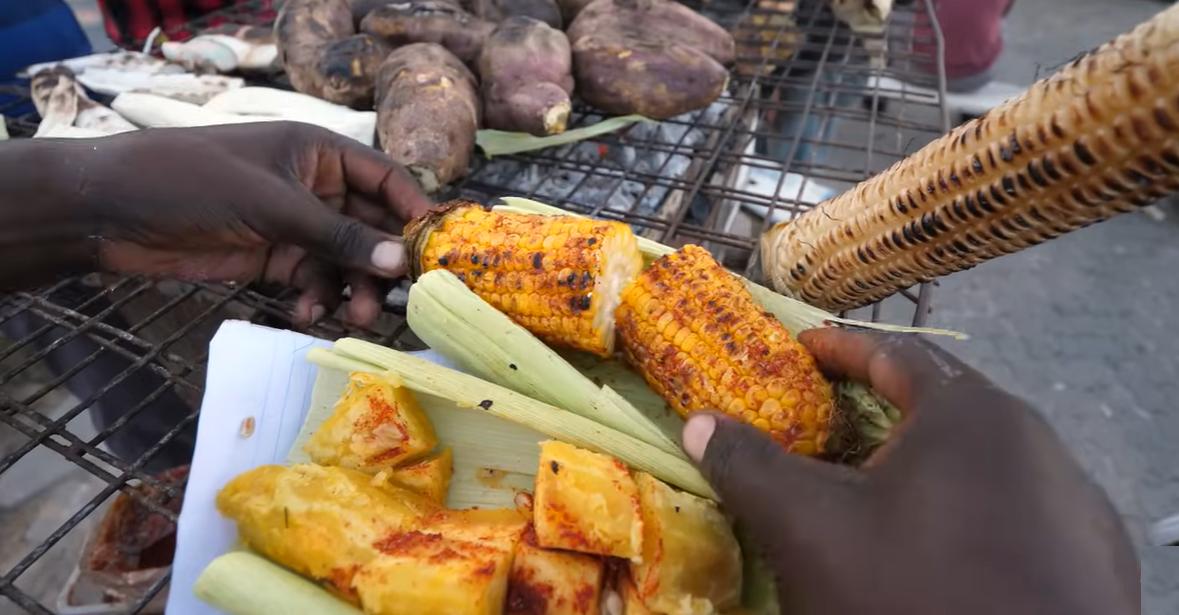
vyakula kadhaa ambavyo vyakula hivyo nivya kitamaduni ambapo ikiwemo ni mahindi yaliochomwa,viazi tamu vilivyo chomwa na pia kuna mhogo.